Avebury

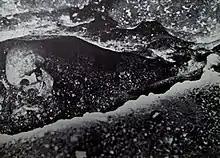
The skeletal remains of the man, likely a barber-surgeon, who was killed in an accident whilst trying to topple the stones at Avebury in the early 14th century

The purpose which Neolithic people had for the Avebury monument has remained elusive, although many archaeologists have postulated about its meaning and usage. Many suggest that the henge could have been a meeting place for the citizens of the area for seasonal fairs or festivals. During that time the people would have been watching ceremonies or standing on the earthen banks. A lack of pottery and animal bone from excavations at Avebury suggest that the entrance to the henge was prohibited. The lack of "mess" and archaeological finds indicates "sanctity". Many of the stones had former uses before being transported to Avebury. For instance, many of the sarsens had been used to polish stone axes, while others had been "heavily worked".